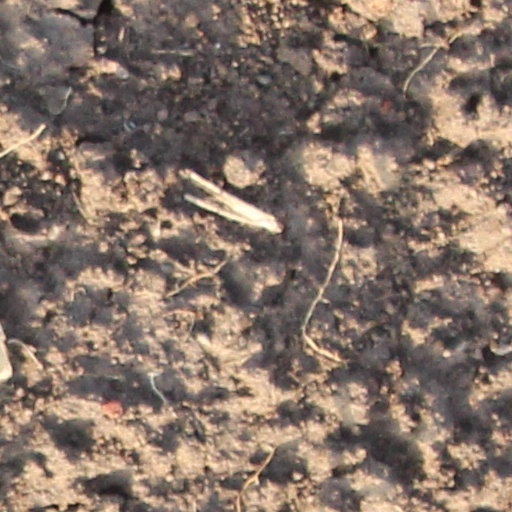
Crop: wheat